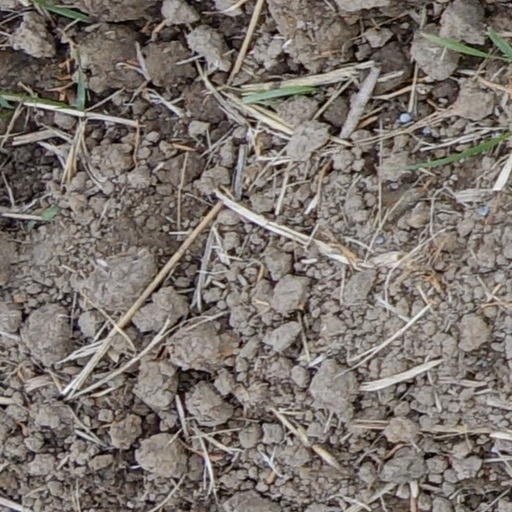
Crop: wheat